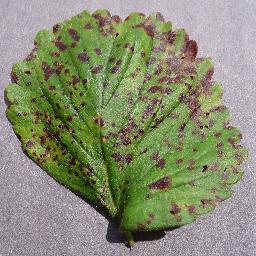
Label: Strawberry___Leaf_scorch